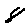
Label: 8